Answer in natural language. Considering the relative positions, where is Doorway (highlighted by a red box) with respect to sixdrawer dresser in gray (highlighted by a blue box)? Choose between the following options: right or left
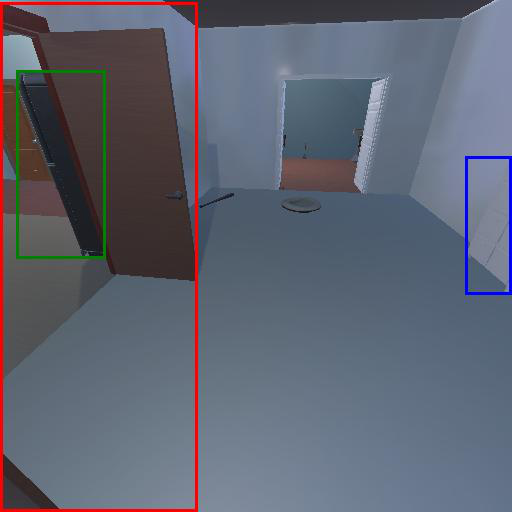
<answer>left</answer>